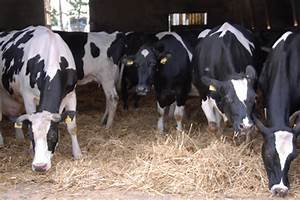
Label: cow